Microchip Technology

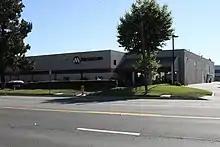
Microchip test facility in Garden Grove, California, formerly owned by Microsemi.

In 1990, 60% of Microchip Technology's sales were from the disc drive industry and the product portfolio relied heavily on commodity EEPROM products. The company was losing US$2.5 million per quarter, had less than 6 months of cash in reserve, had exhausted lines of credit, and was failing to control expenses. Early in the year, the venture capital investors accepted an offer to sell Microchip Technology to Winbond Electronics Corporation of Taiwan for $15M. Winbond Electronics backed out of the deal after the Taiwanese stock market decreased in May 1990. Vice President of Operations, Steve Sanghi, was named president and chief operating officer of Microchip Technology in 1990. After several quarters of losses, Sanghi oversaw Microchip Technology's transition from selling commodity-based products to specialized chips, such as the RISC technology.